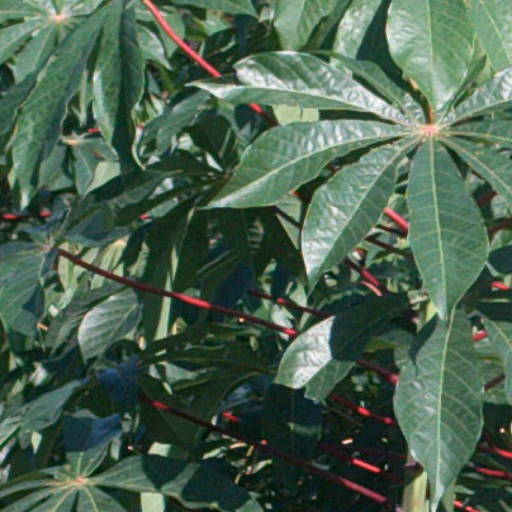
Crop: cassava